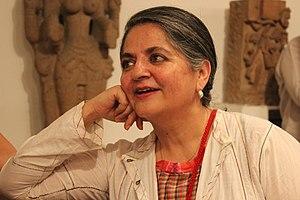
Dayanita Singh est une photographe indienne, auteur de d’une douzaine d’ouvrages, et dont les œuvres ont été exposées dans le monde entier. Elle a reçu le Prix Prince Claus en 2008.